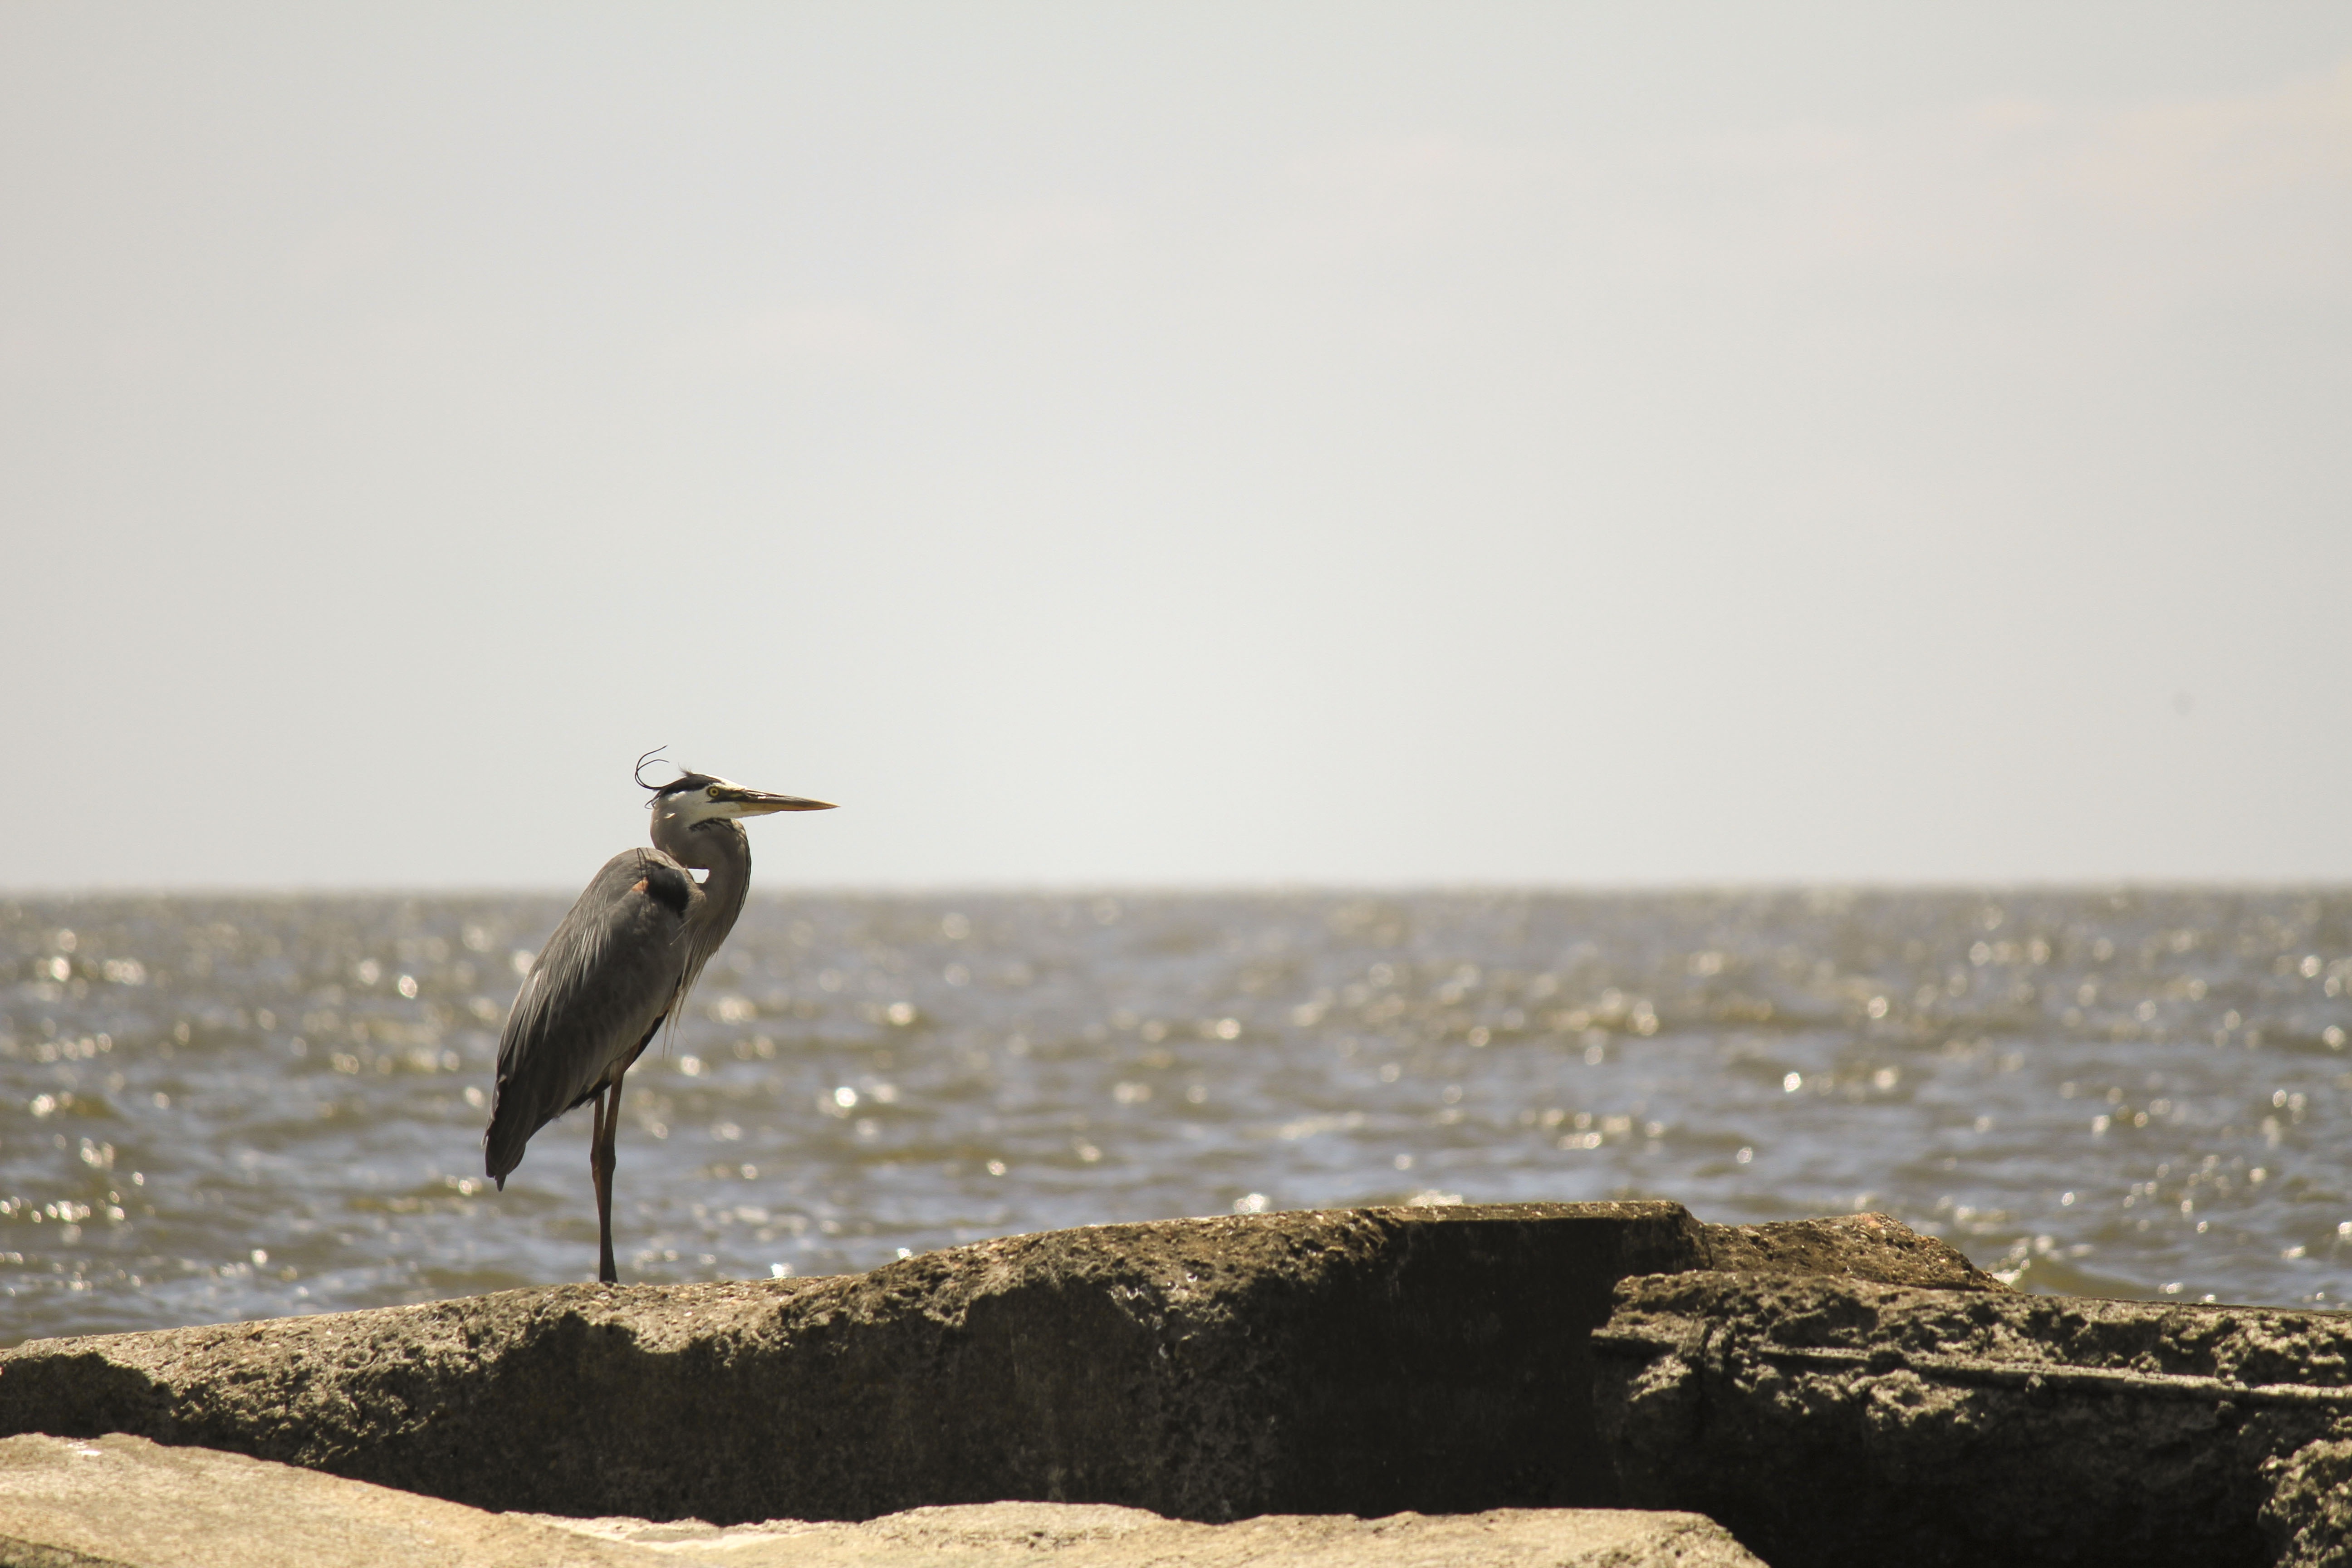
beach, sea, coast, water, nature, sand, ocean, bird, shore, wave, coastal, seabird, wildlife, natural, fauna, south, habitat, egret, heron, long legged